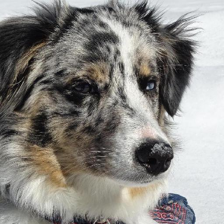
Label: animals